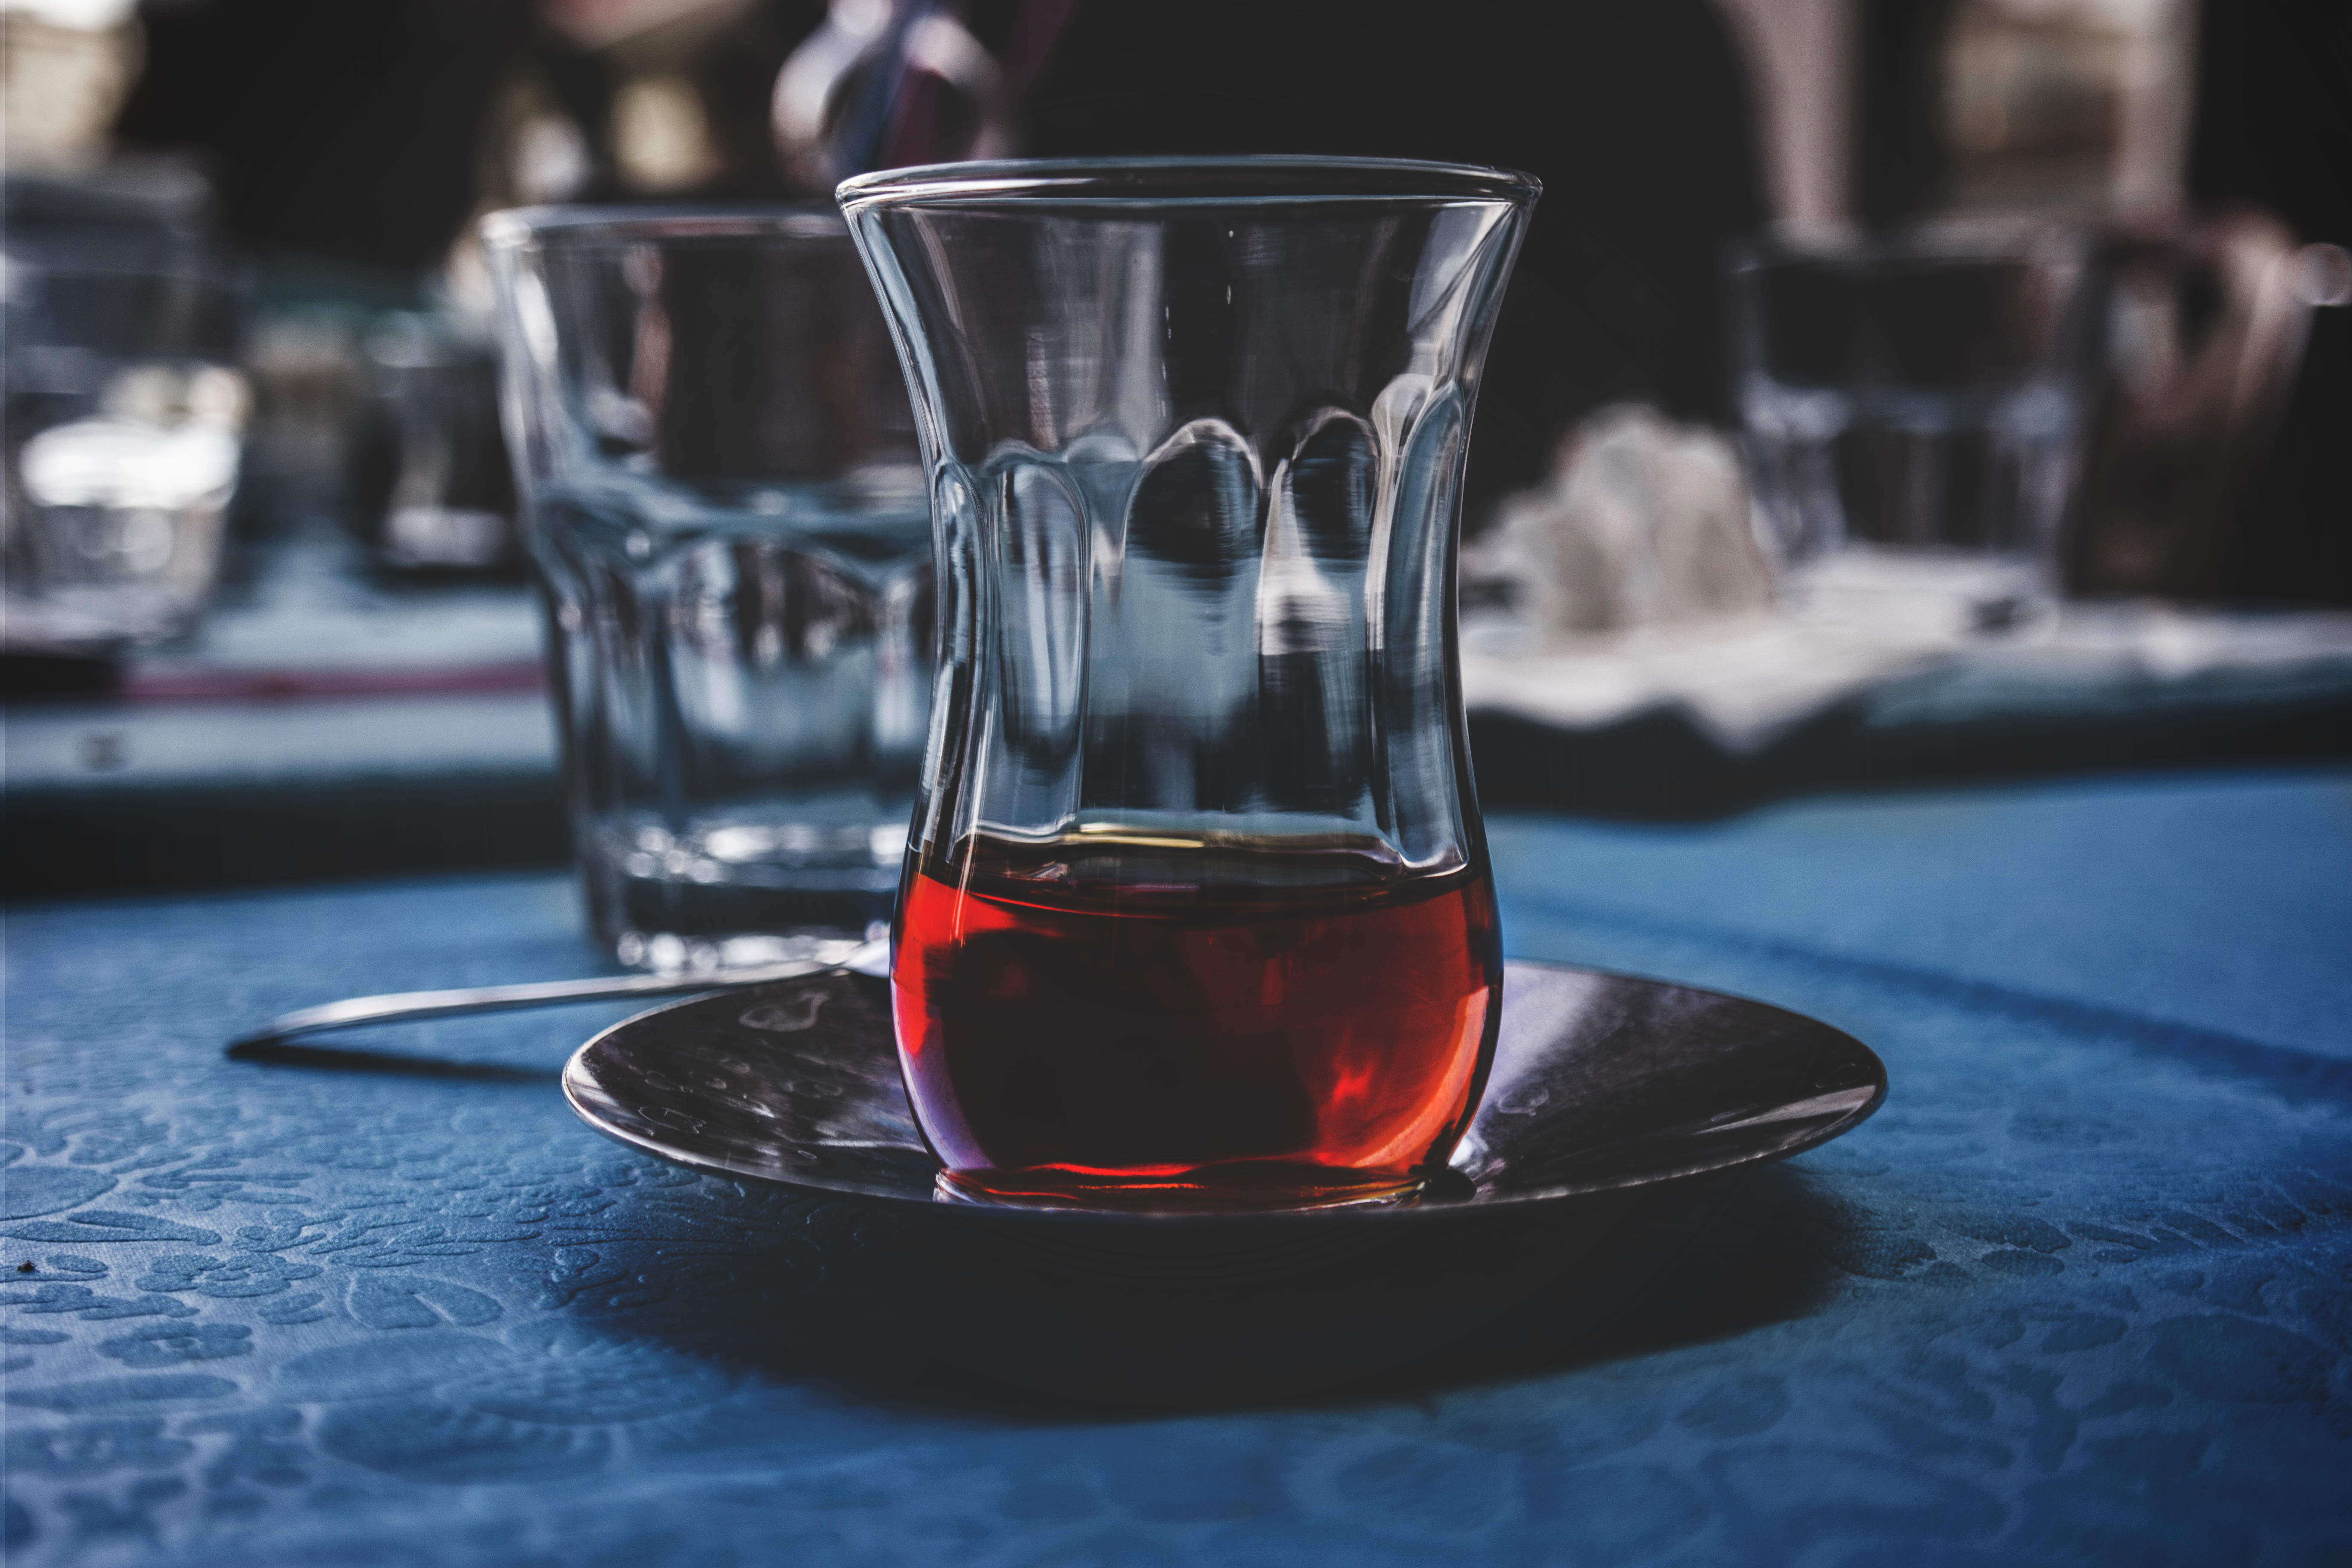
table, wine, glass, reflection, red, beverage, drink, blue, alcohol, cocktail, wine glass, liqueur, stemware, alcoholic beverage, drinking glasses, distilled beverage